Sergei Lisiev

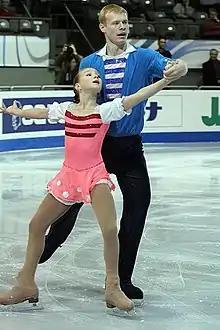

Sergei Olegovich Lisiev (born 4 June 1993) is a Russian pair skater. With former partner Tatiana Tudvaseva, he qualified for the 2011–12 Junior Grand Prix Final and finished 6th. They were coached by Ludmila Kalinina and Alexei Menshikov in Saransk, after previously training in Perm region.